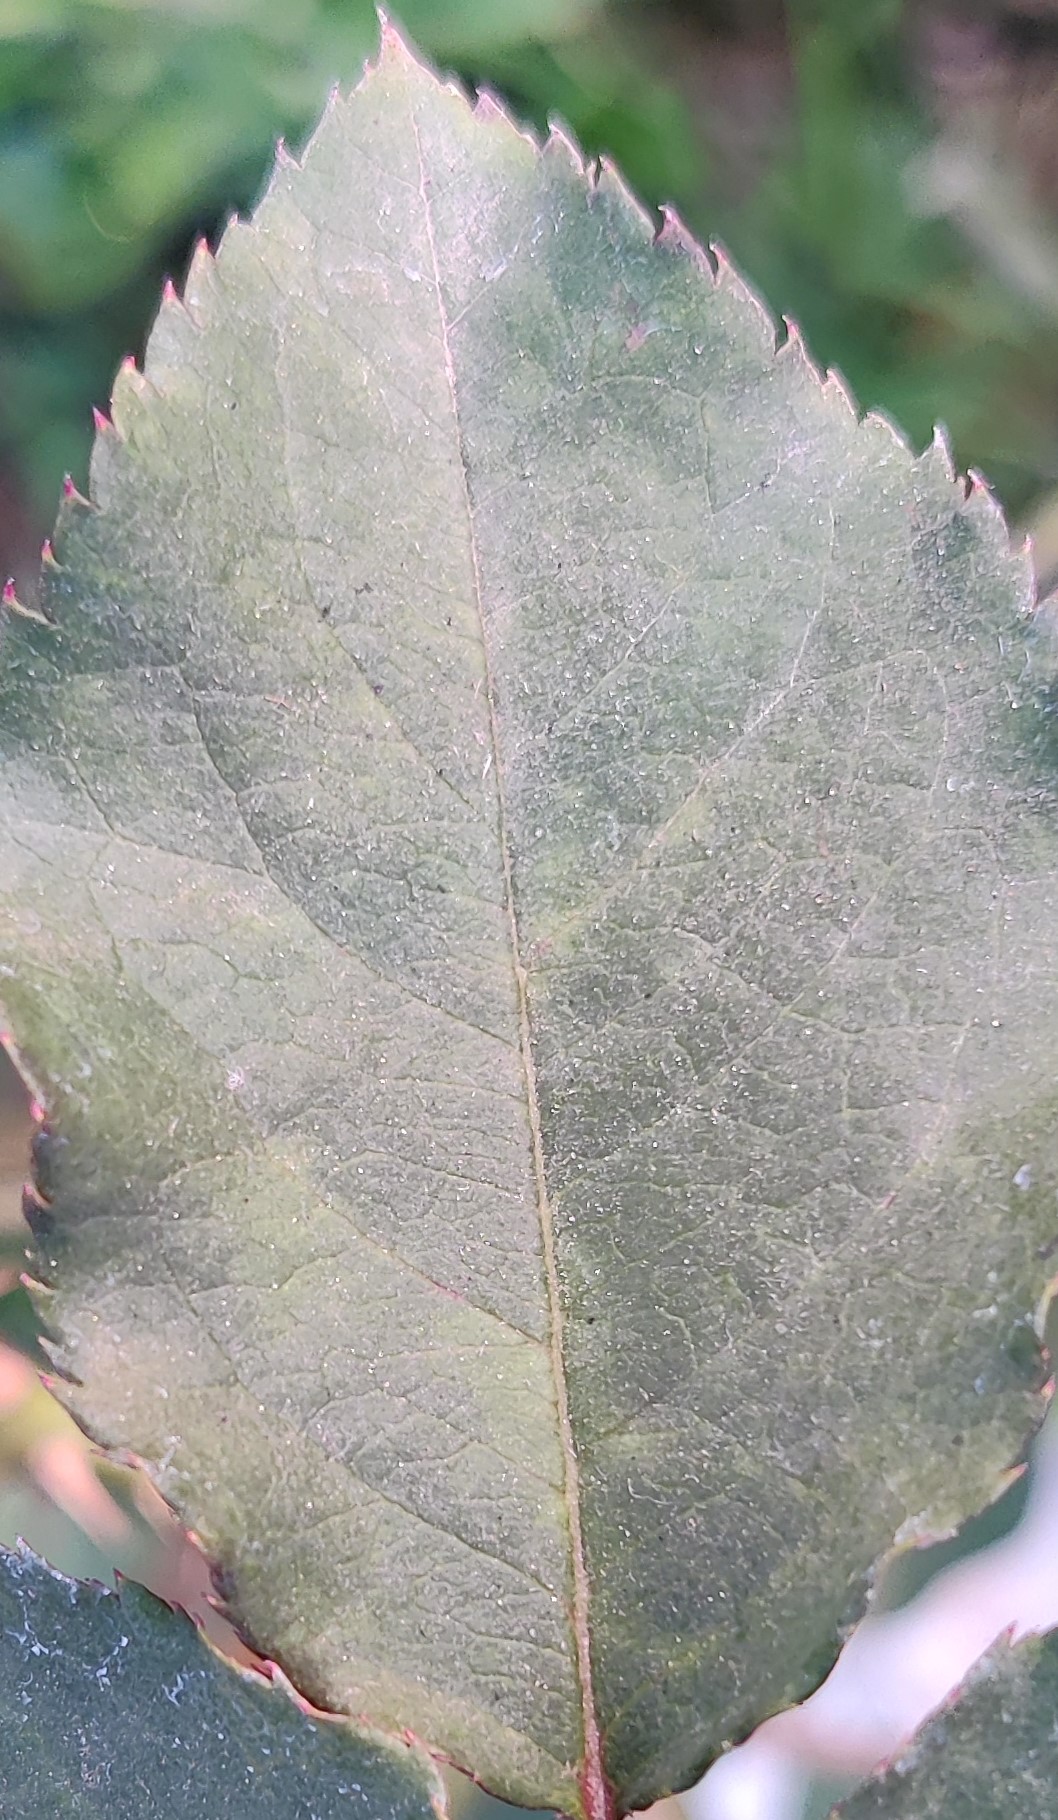
Label: Fresh Leaf